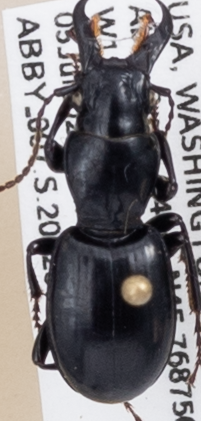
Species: Promecognathus crassus
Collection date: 2022-07-05
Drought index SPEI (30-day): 1.012
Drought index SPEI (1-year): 1.13
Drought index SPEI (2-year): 0.406